Michael III

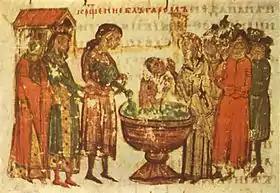
The baptism of Boris I of Bulgaria

The internal stabilisation of the state was not entirely matched along the frontiers. Although the Abbasid Caliphate was no longer launching major invasions, and raids were led by local amirs in Anatolia rather than the Caliph himself, Byzantine forces were defeated by the Abbasids in Pamphylia, Crete, and on the border with Syria, but a Byzantine fleet of 85 ships did score a victory over the Arabs in 853. There were also many operations around the Aegean and off the Syrian coast by at least three more fleets, numbering 300 ships total. The Byzantines were able to successfully assault Damietta in Egypt in 853. In the 820s, Andalusian Arab pirates seized Crete, which Theoktistos attempted to regain in the first year of the regency, though unsuccessfully. Bardas was planning to sail there but was murdered on the instigation of Basil in 866. The recapture was not achieved until 961, long after Michael's reign.